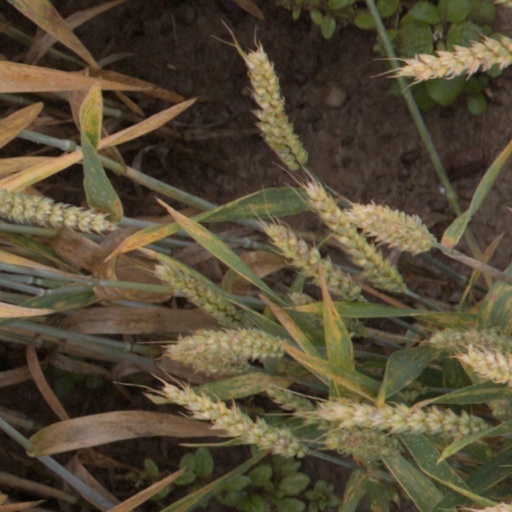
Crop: wheat